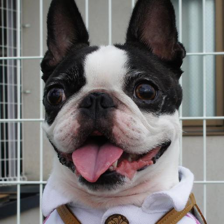
Label: animals